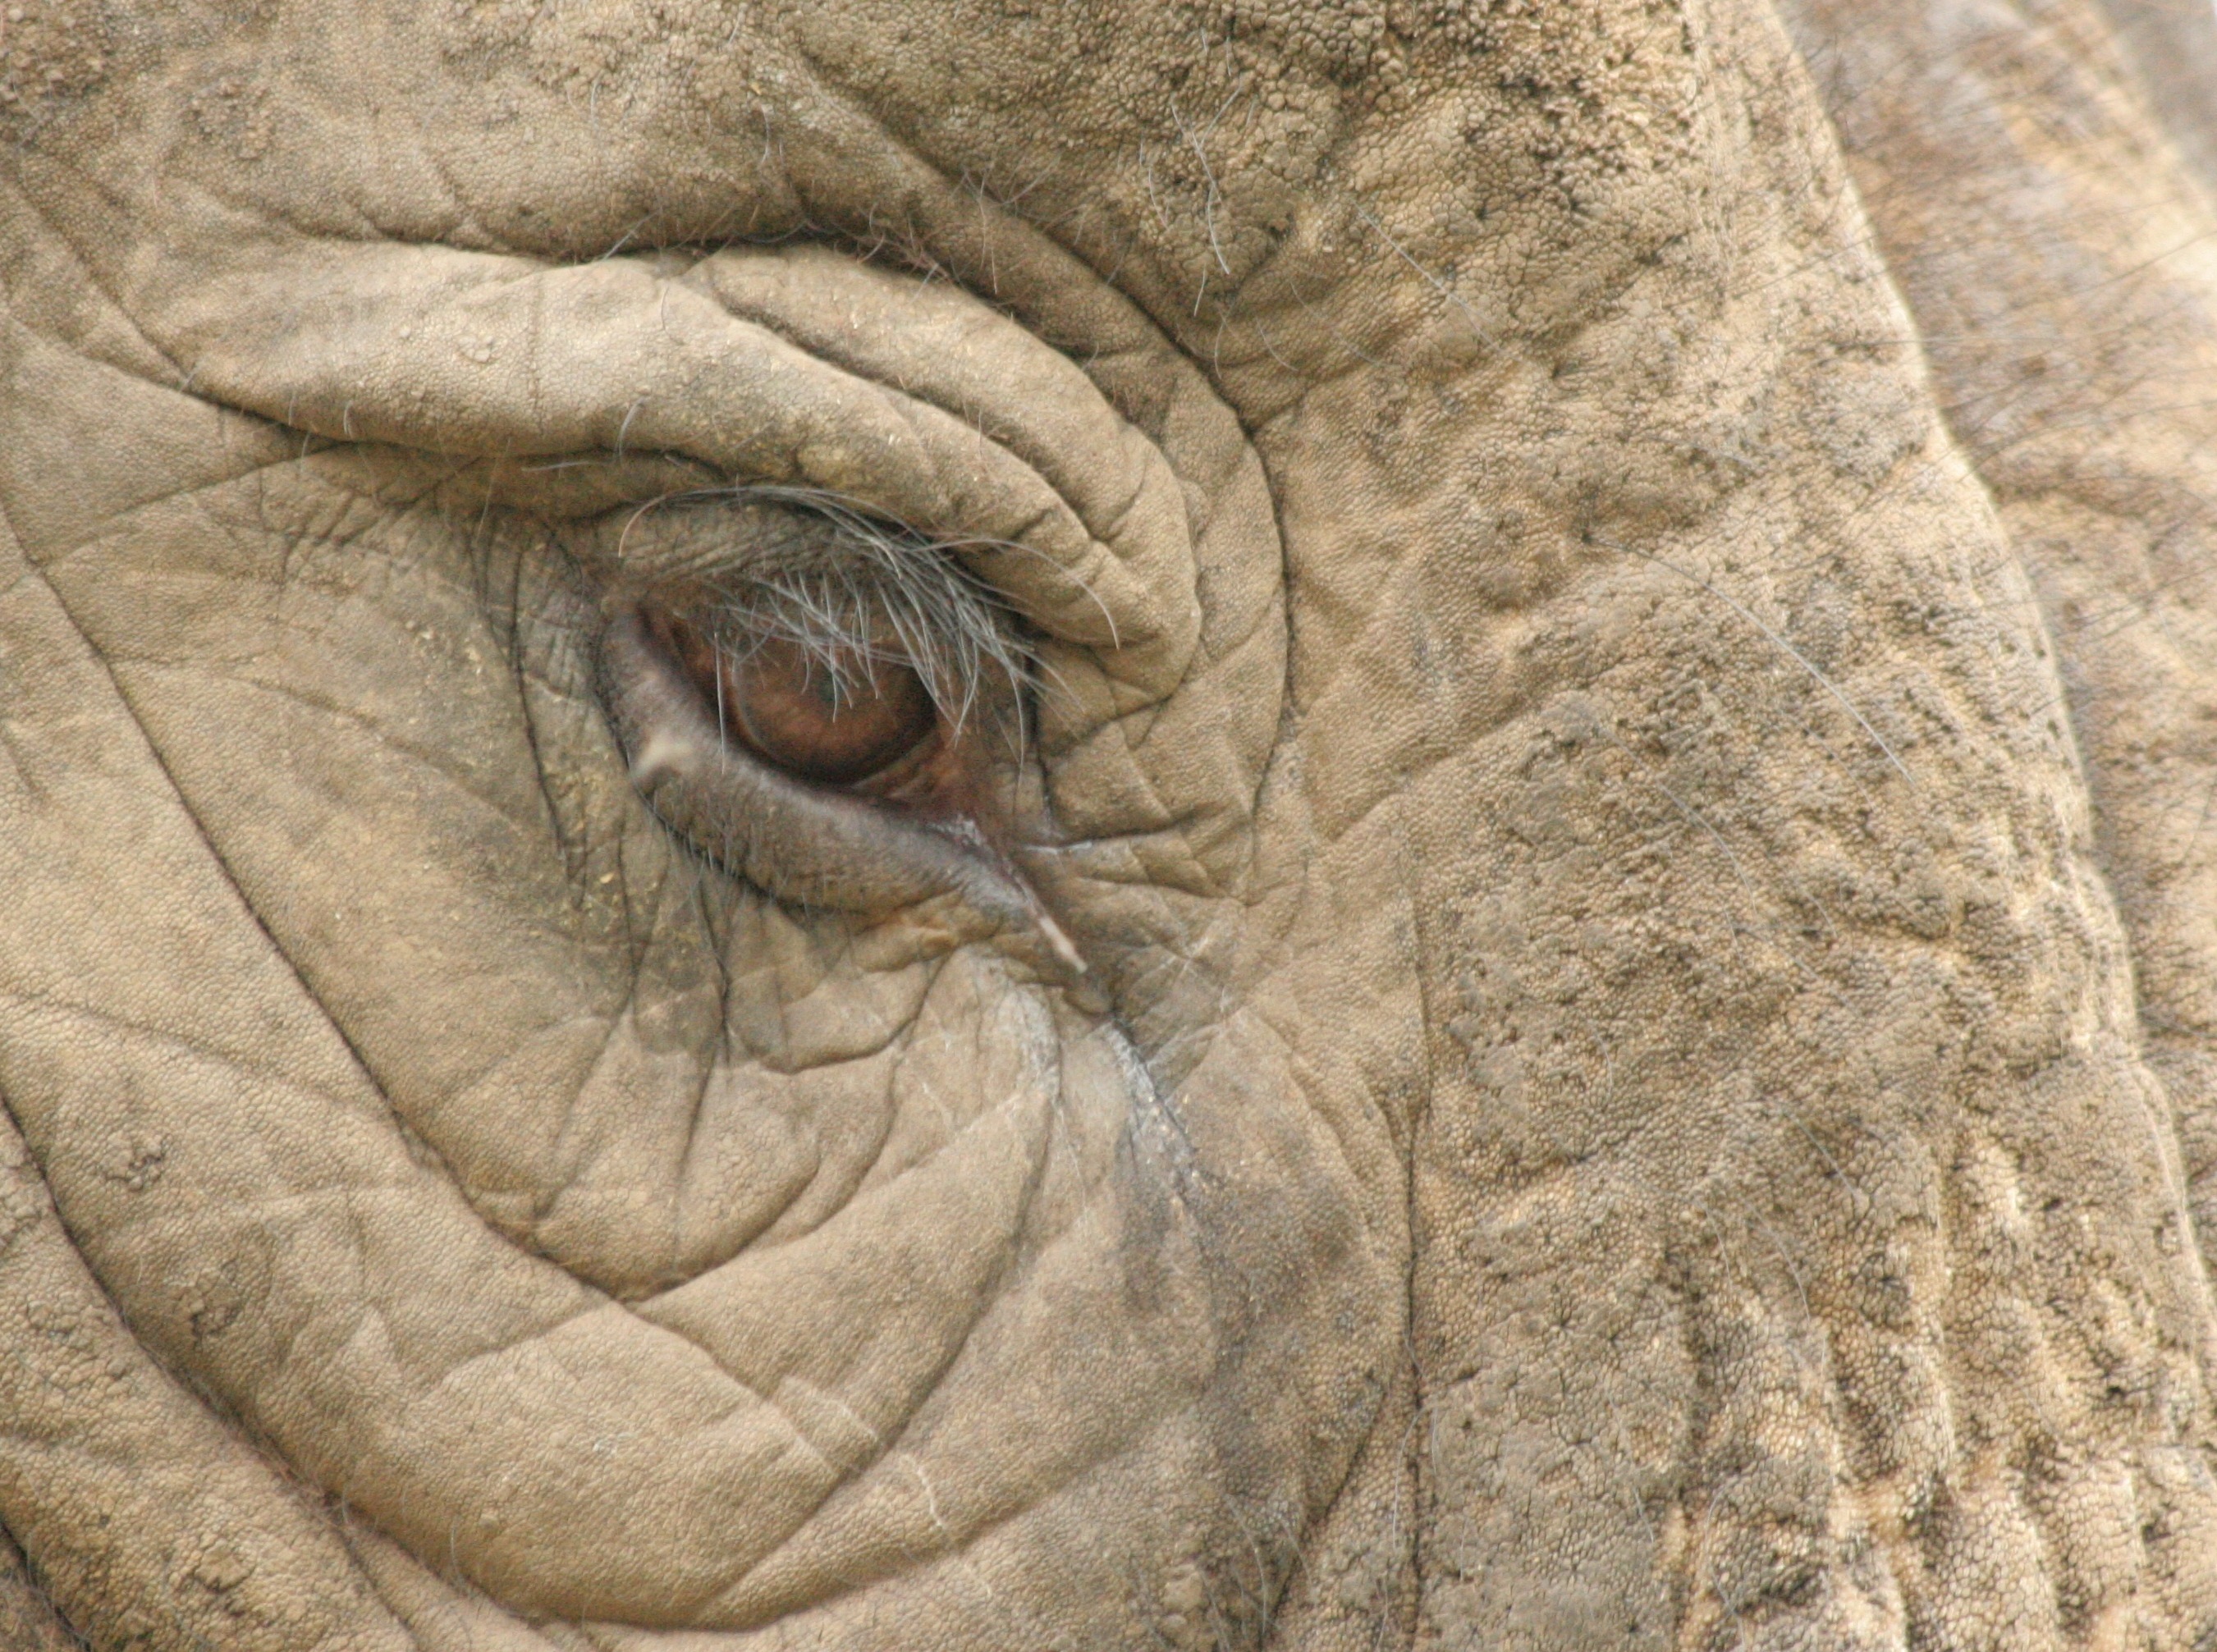
sand, rock, animal, wildlife, zoo, horn, africa, close, fauna, elephant, close up, sculpture, art, geology, temple, eye, animals, carving, relief, stone carving, ancient history, elephants and mammoths